Pseudo-Chrysostom

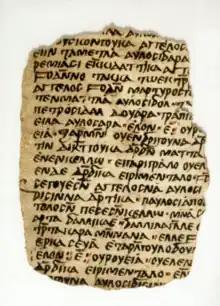
Fragment of the Old Nubian "In Raphaelem archangelum".

Pseudo-Chrysostom is the designation used for the anonymous authors of texts falsely or erroneously attributed to John Chrysostom (died 407). Most such works are sermons, since more than 500 of John's actual sermons survive.